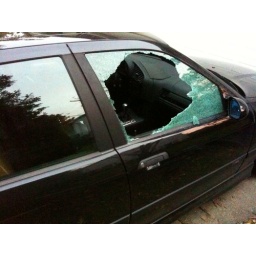
Awesome! Someone smashed the window in my car to take my GPS.